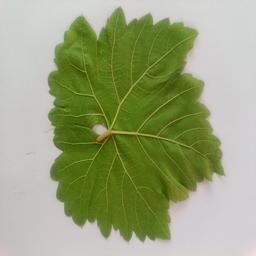
Label: Healthy Leaves